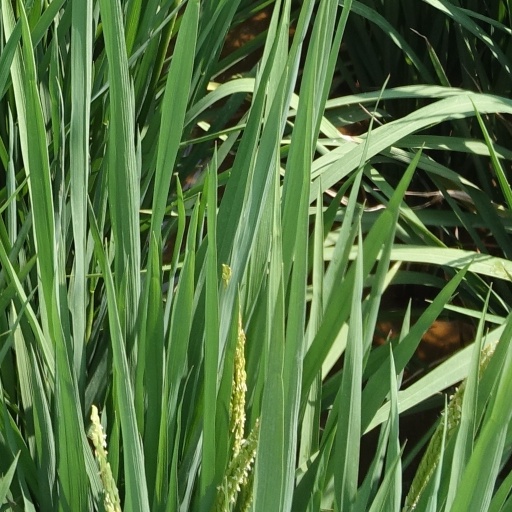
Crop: rice